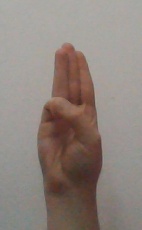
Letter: thaa